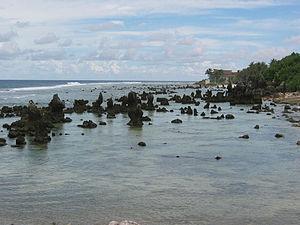
Nauru, /na.u.ʁu/, en forme longue la république de Nauru est un État insulaire d'Océanie situé en Micronésie, peuplé de 13 649 habitants en 2017 et l'un des plus petits États du monde.